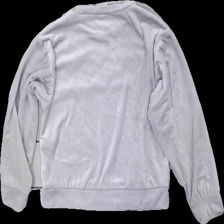
View: back
Type: Sweater
Category: Children
Brand: Lindex
Colors: Purple, White
Material: 100% polyester
Pattern: Other
Cut: Regular
Size: 128
Season: All
Stains: Minor
Damage: fläck
Damage location: bottom left
Damage 2 location: bottom center
Price range: 50-100
Recommended usage: Reuse
Description: lila sammetströja med text fram, svag fläck fram